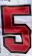
Number: 5